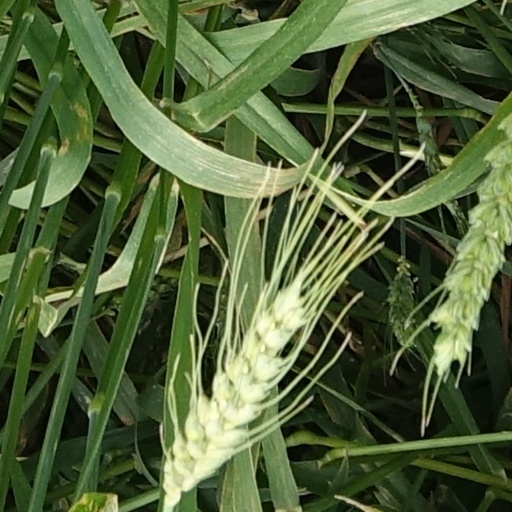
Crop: wheat